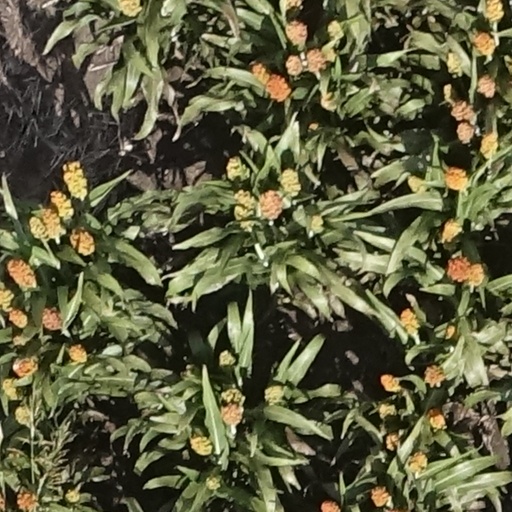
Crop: sorghum